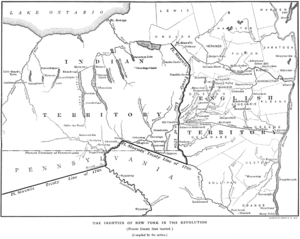
Van Schaick-ekspeditionen / Forberedelse og tiden inden ekspeditonen
Den vestlige del af New England under Den Amerikanske Uafhængighedskrig. Fort Stanwix befinder sig øst for Oneida Lake, mens Onondagastammens land ligger syd for Onondaga Lake.
Van Schaick-ekspeditionen var en militær ekspedition under Den Amerikanske Uafhængighedskrig, som var den første aktion og foreløber til Sullivan-ekspeditionen. Ekspeditionen hændte den 21. april 1779, da den amerikanske oberst Goose van Schaick førte ni kontinentale kompagnier ind i Onondagastammens land og plyndrede og hærgede de fleste af stammens byer. Onondagaerne mistede op til 12 civile og krigere samtidig med, at amerikanerne tog 34 mennesker til fange, brændte alle bygninger og alt korn og andre afgrøder og tog de fleste heste. USA mistede til gengæld ikke en eneste mand under aktionen. Disse angreb fandt sted i Onondagastammens land mest i stammens byer omkring hovedstaden Onondaga i området i dag syd for byen Syracuse, New York.